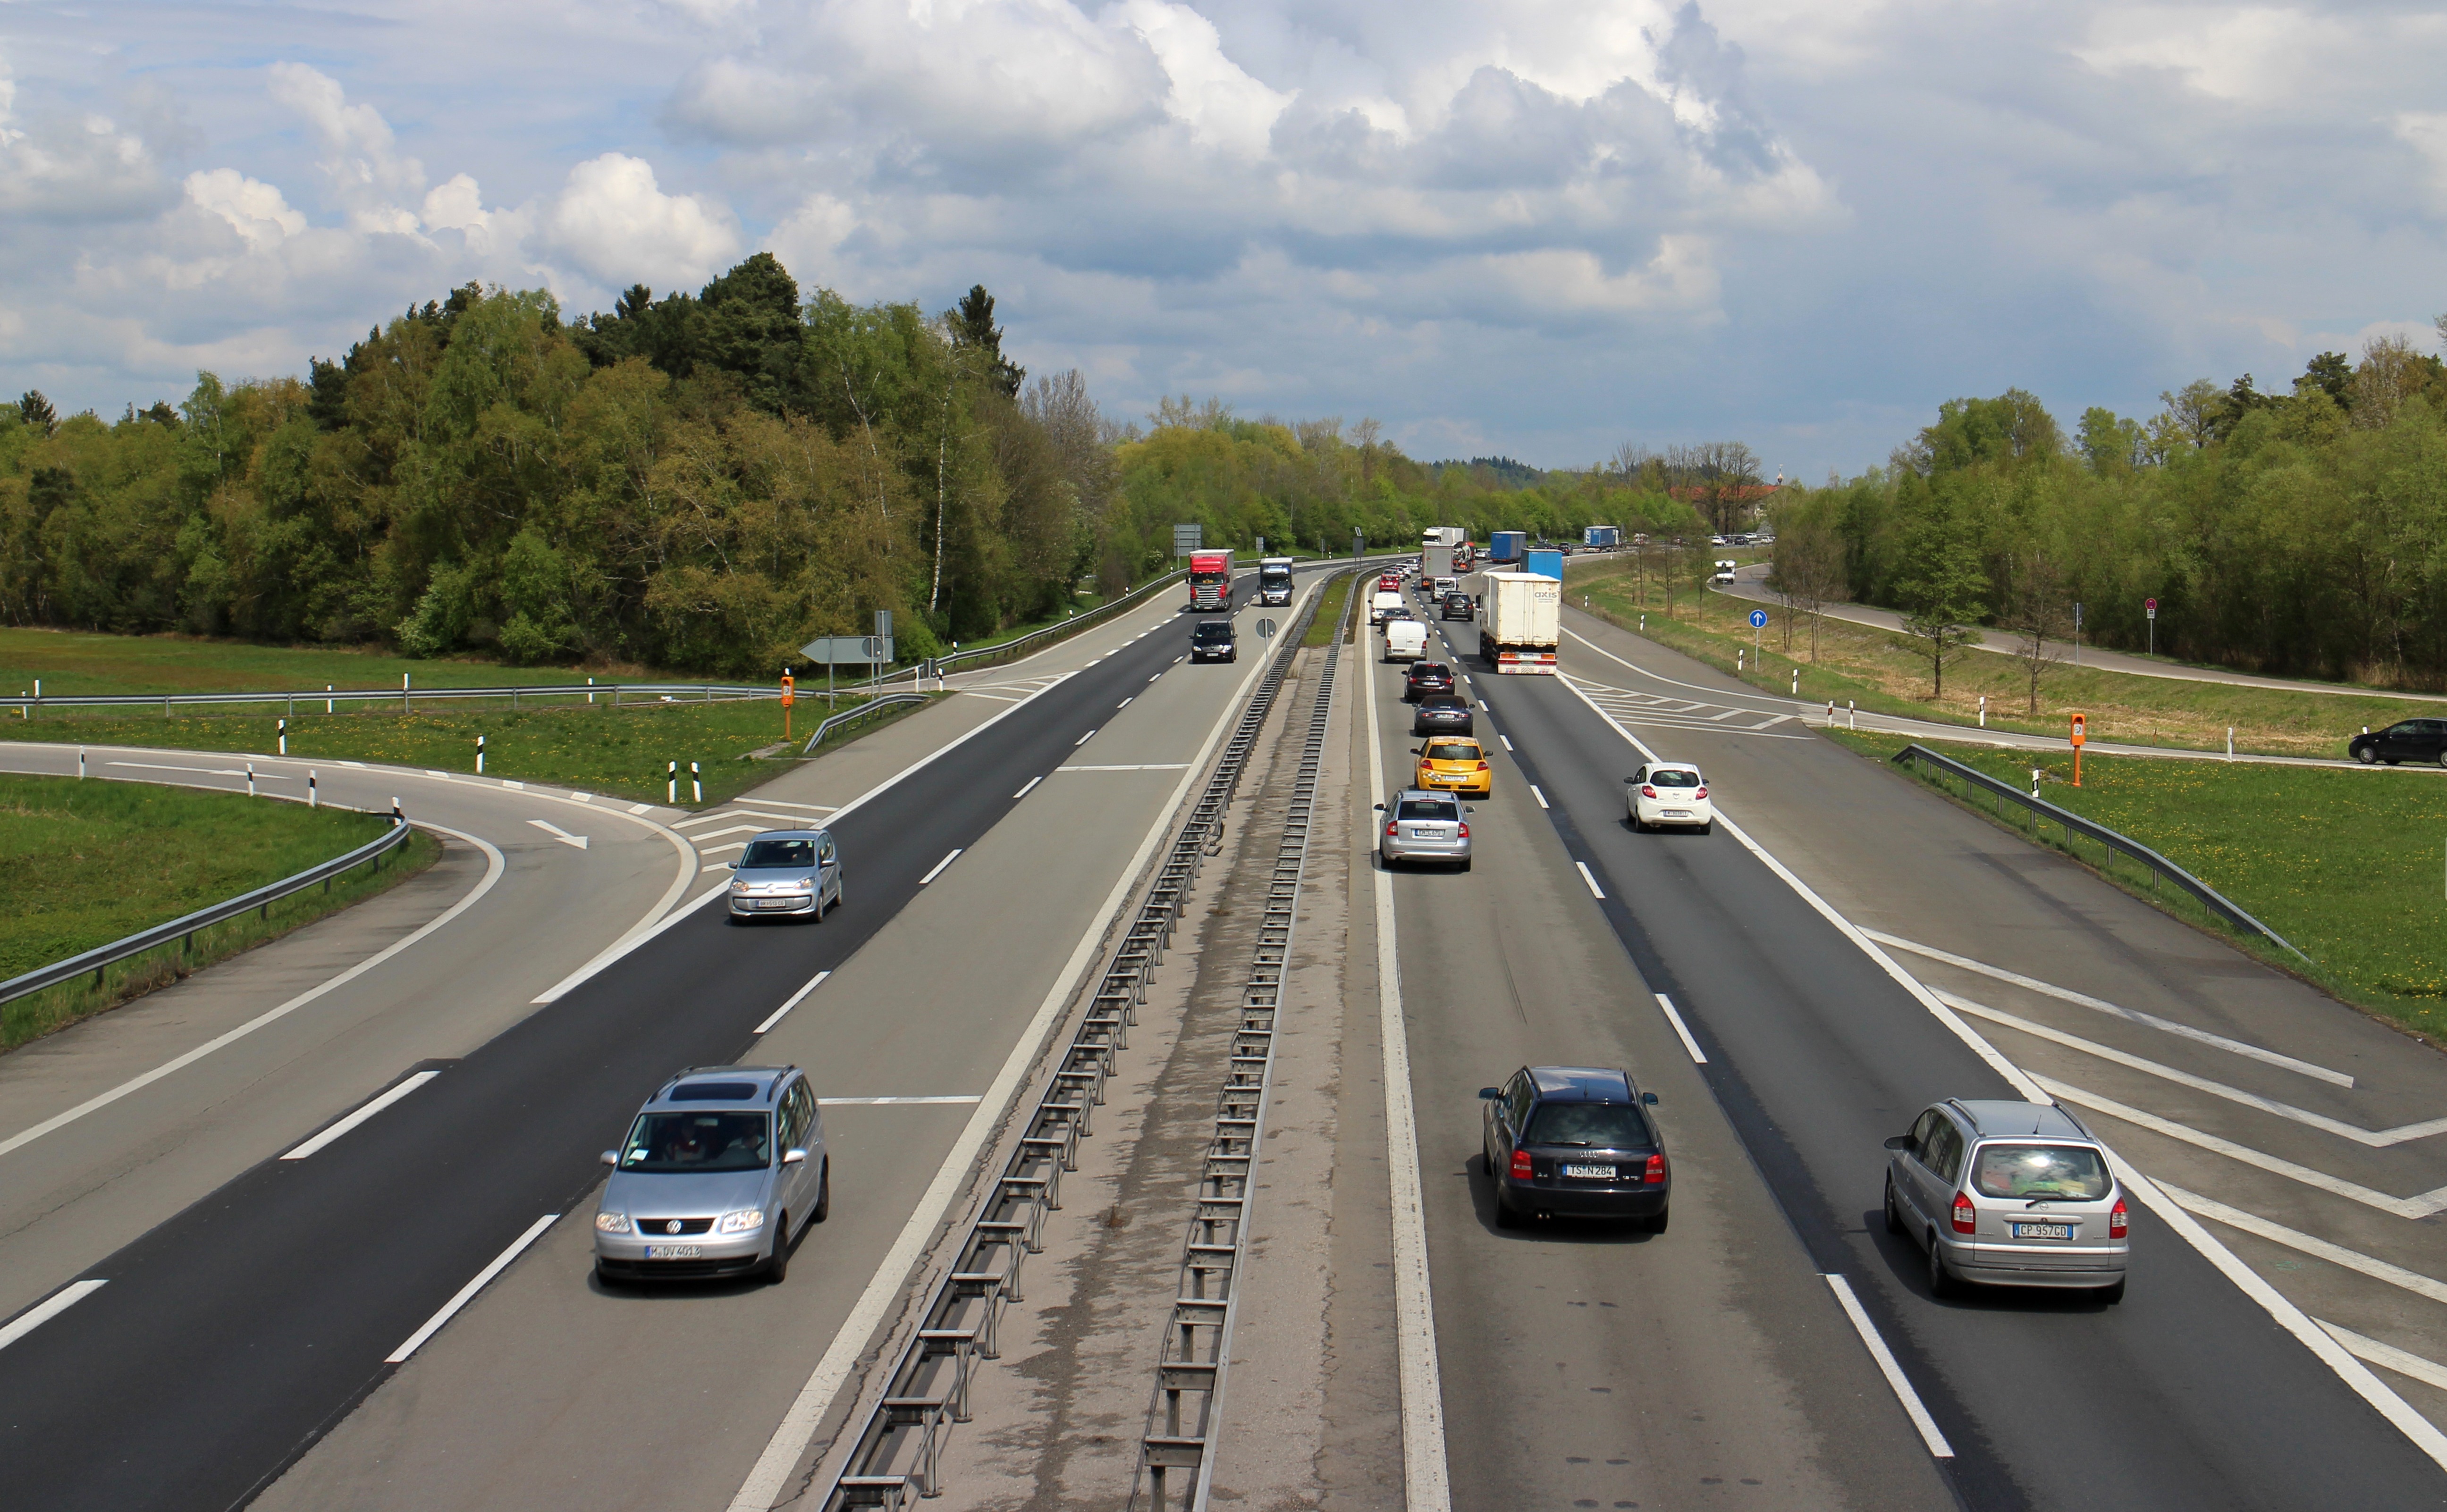
nature, road, traffic, highway, driving, environment, auto, lane, shoulder, roadway, infrastructure, vehicles, nonbuilding structure, controlled access highway